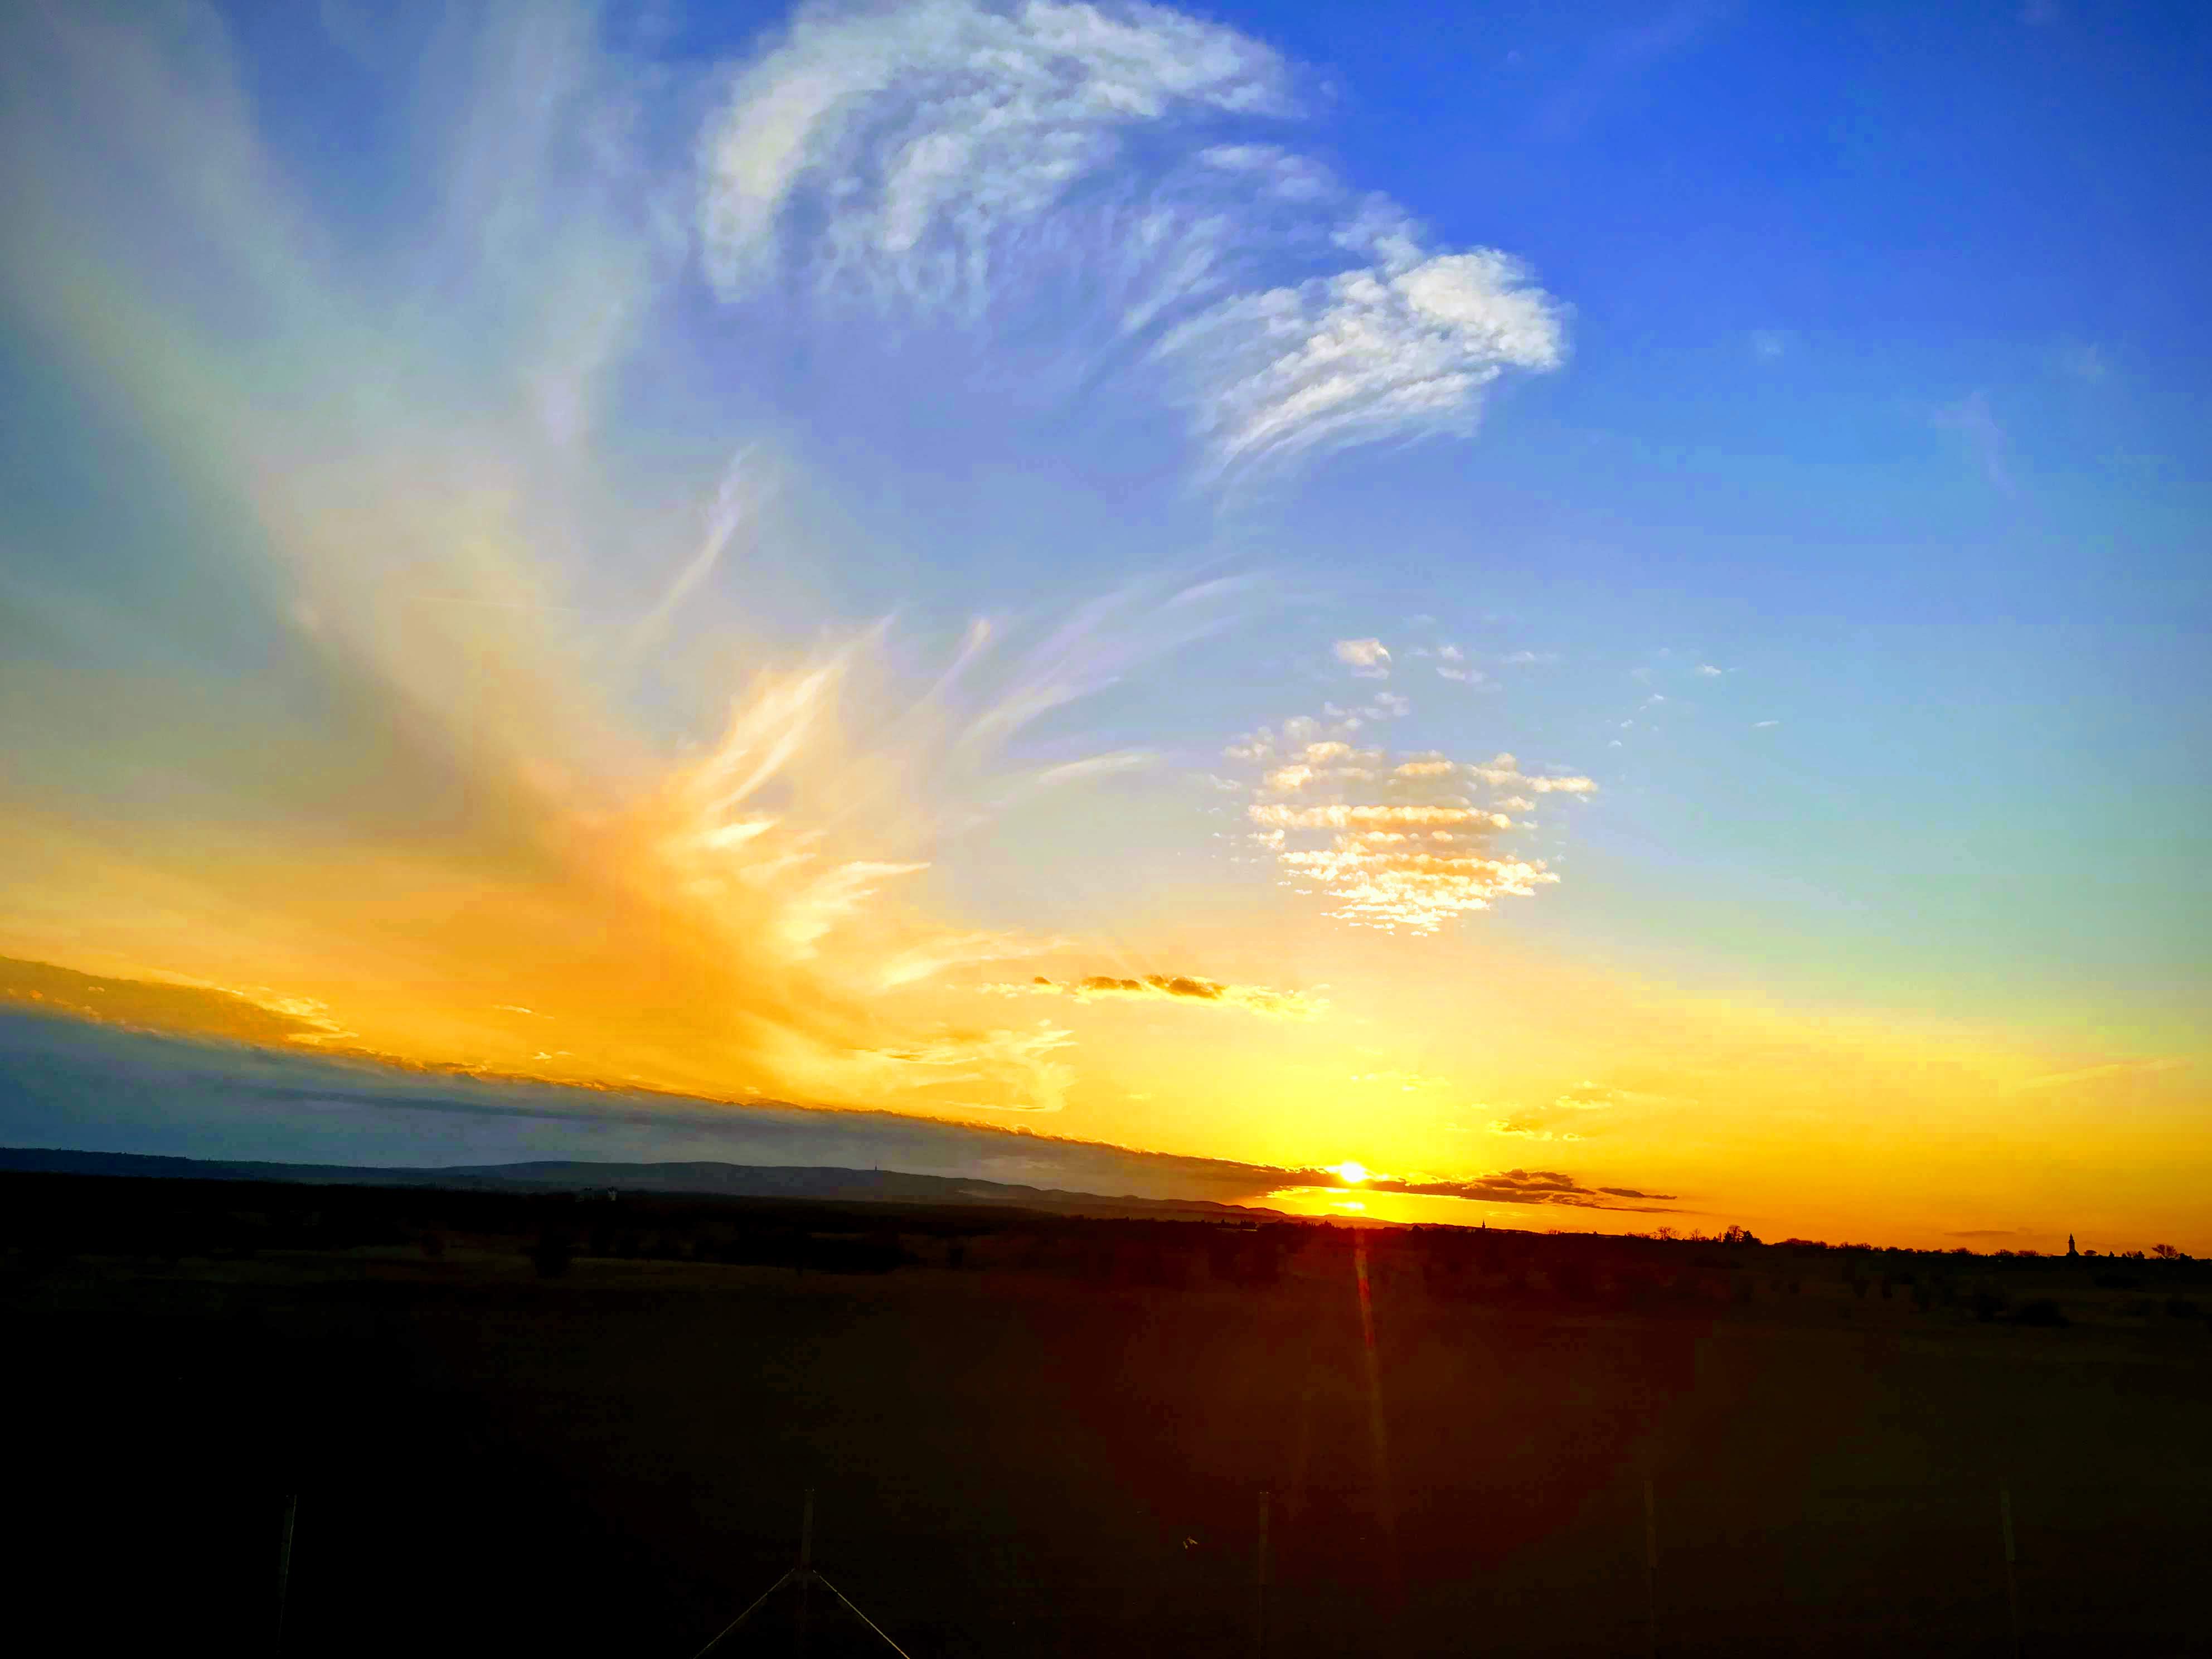
sun, sky, horizon, cloud, nature, sunrise, afterglow, sunset, morning, evening, sunlight, daytime, natural landscape, light, atmosphere, atmospheric phenomenon, yellow, dusk, calm, ecoregion, dawn, sea, landscape, tree, astronomical object, geological phenomenon, mountain, lake, plain, hill, meteorological phenomenon, coast, ocean, cumulus